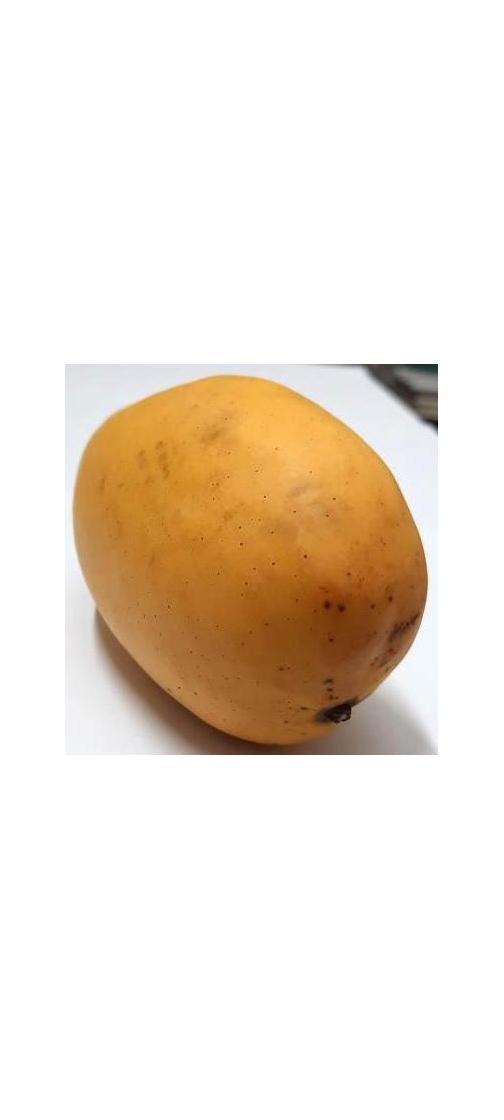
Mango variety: Katimon